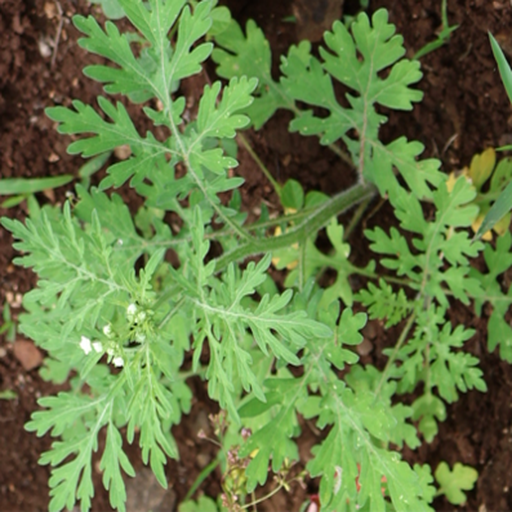
Weed species: Gajar_gavat_(Parthenium hysterophorus)